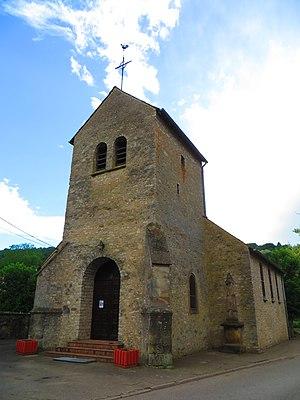
Blies-Guersviller Église Saint-Quirin
Blies-Guersviller est une commune française située dans le département de la Moselle et le bassin de vie de la Moselle-est, en région Grand Est.